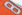
Number: 8